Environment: real
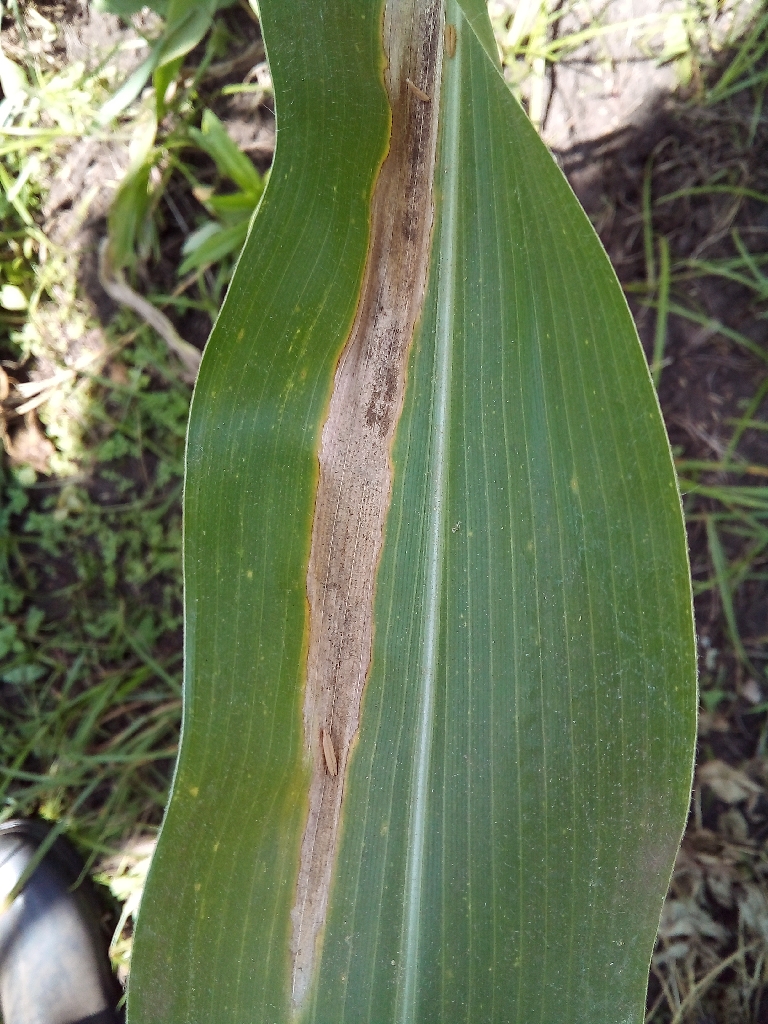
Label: northern_corn_leaf_blight